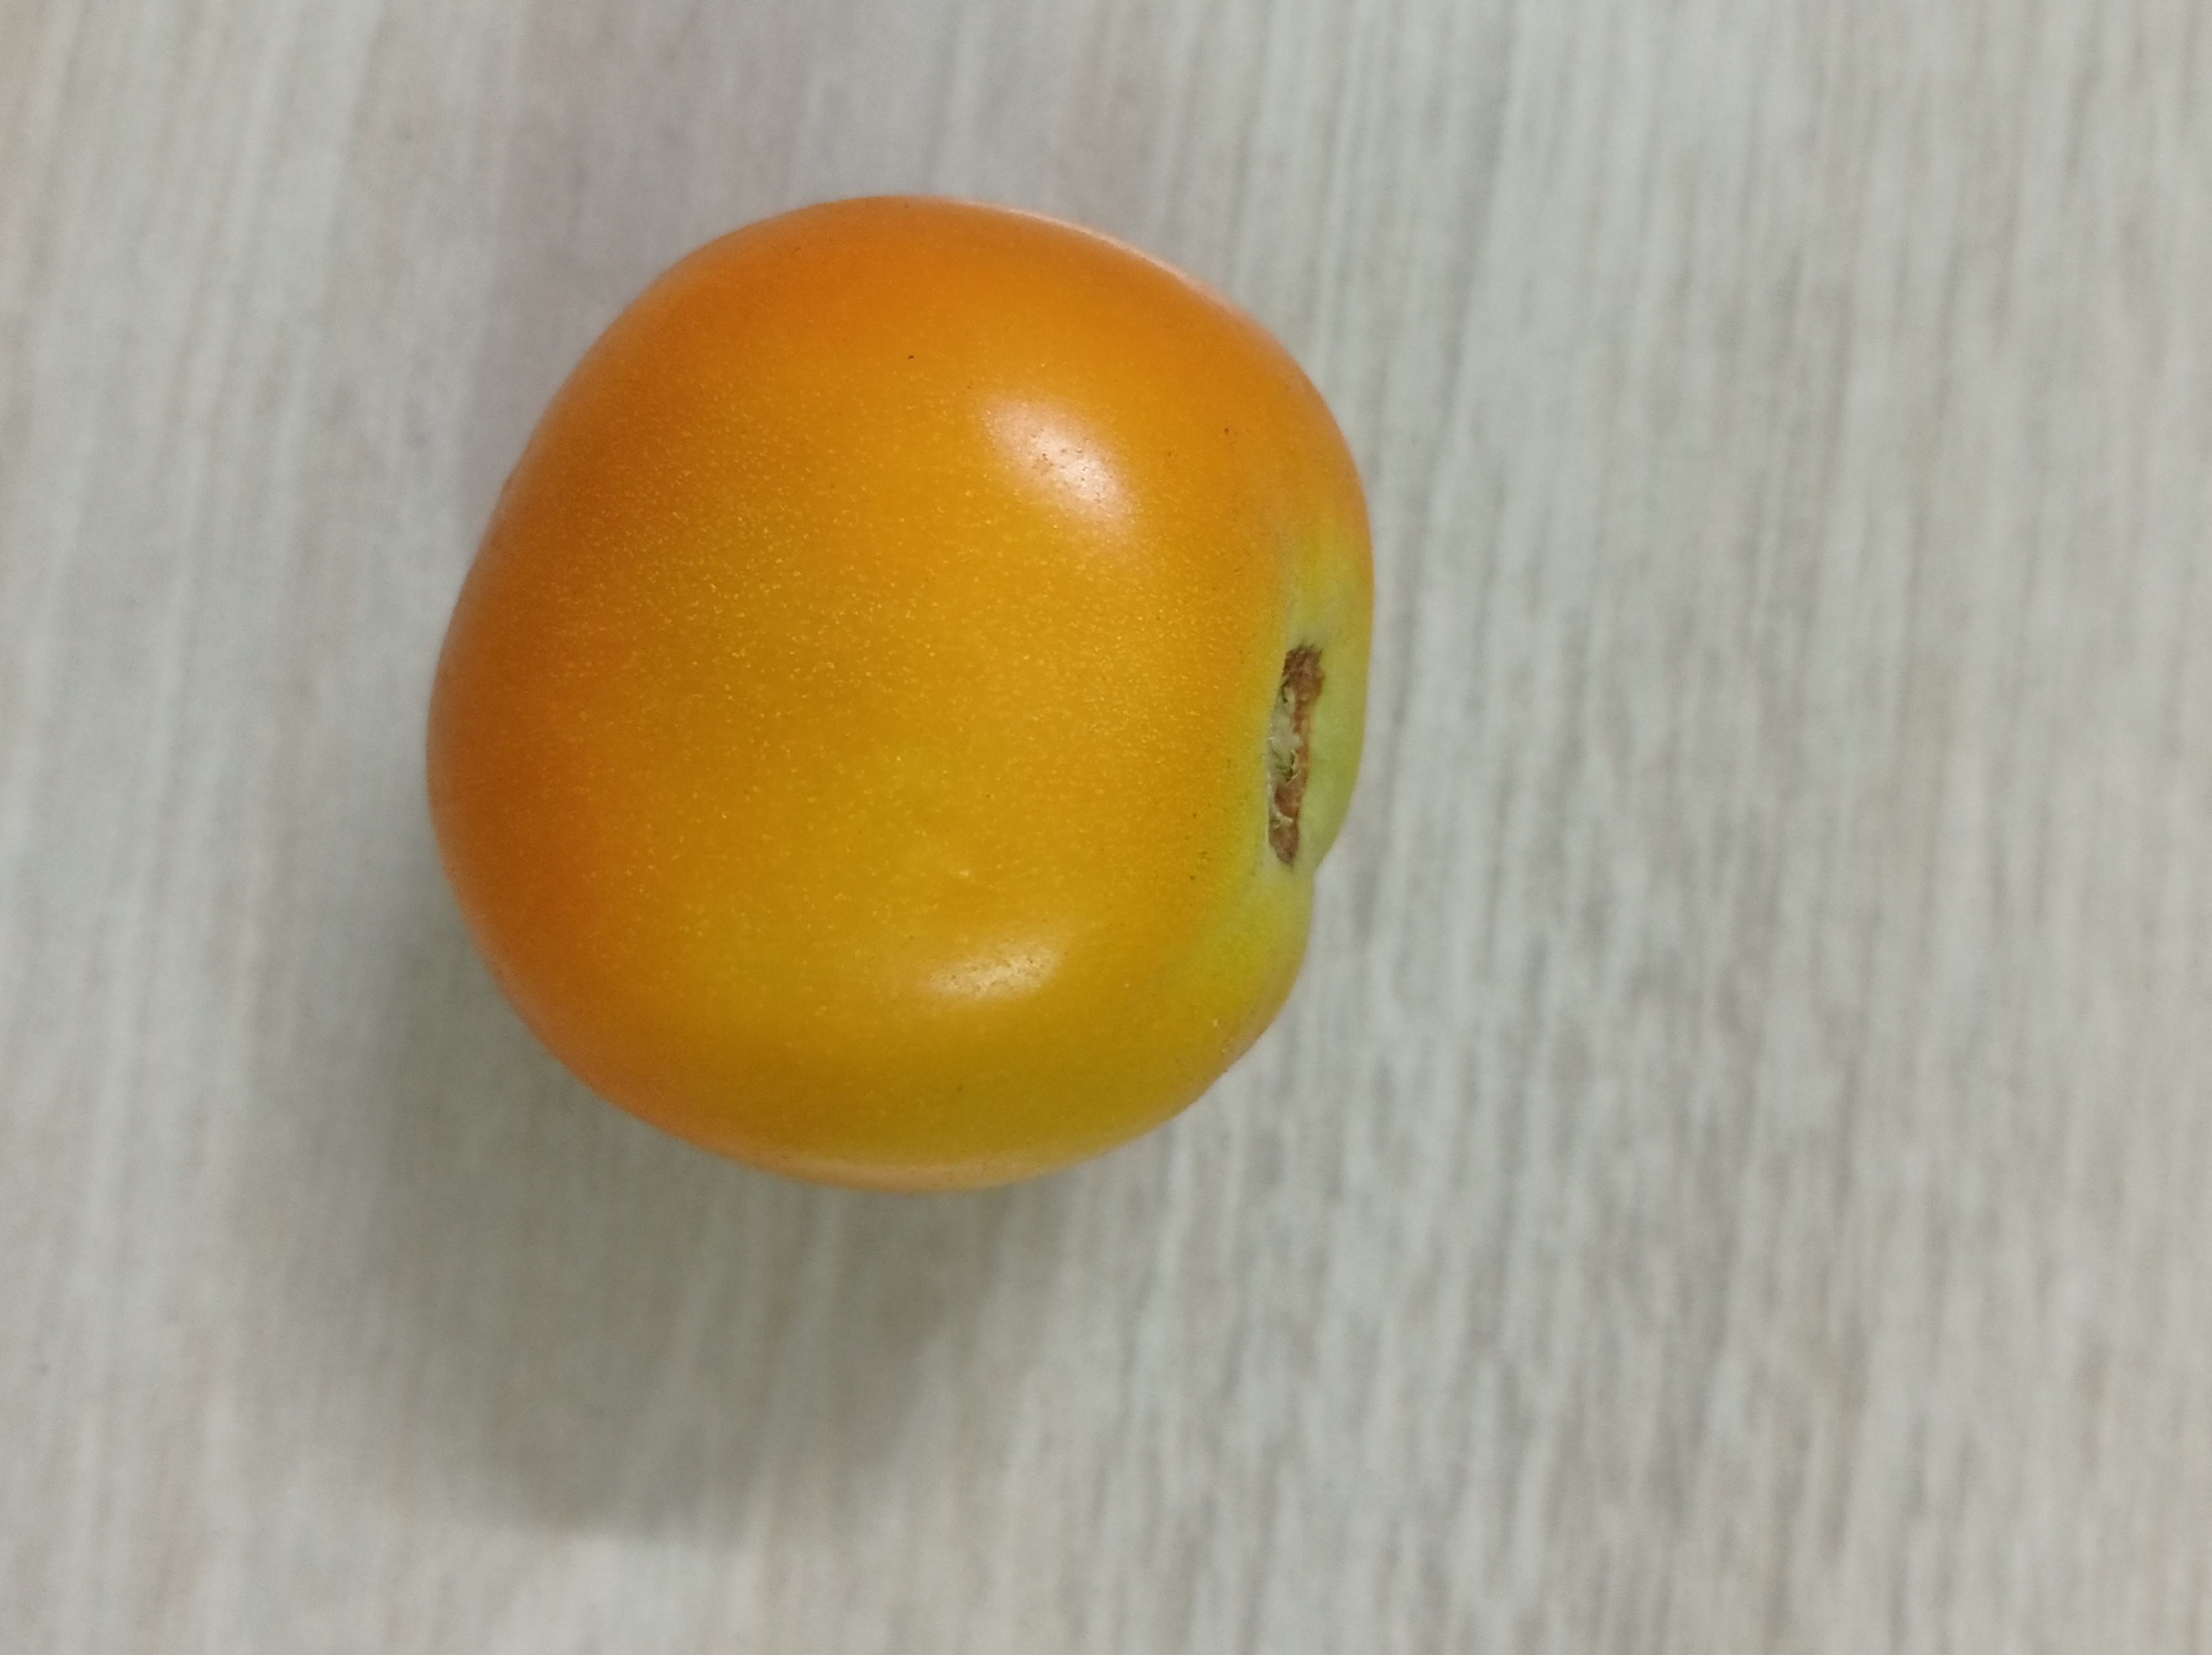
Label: Fresh